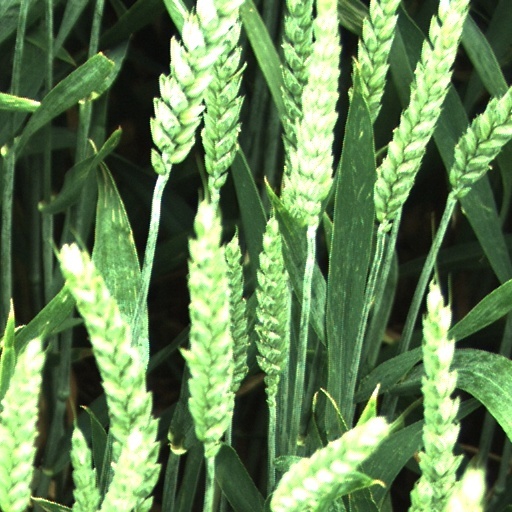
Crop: wheat